Funso Ojo

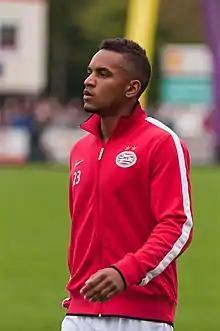
Ojo in training with PSV in 2011

Funso-King Ayorinde Ojo (born 28 August 1991) is a Belgian professional footballer who plays as a midfielder for club Port Vale.